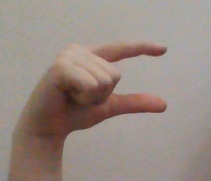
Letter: dal